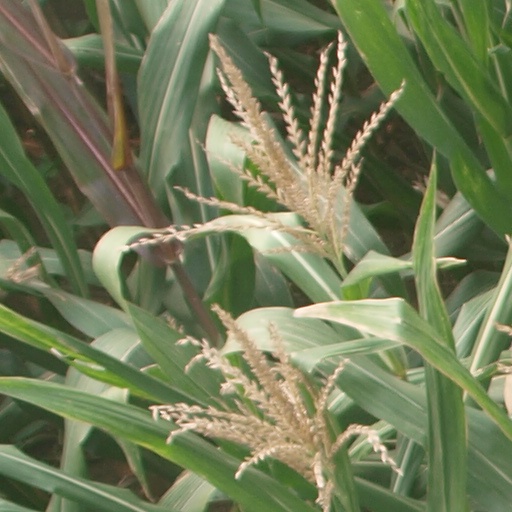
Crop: maize; corn